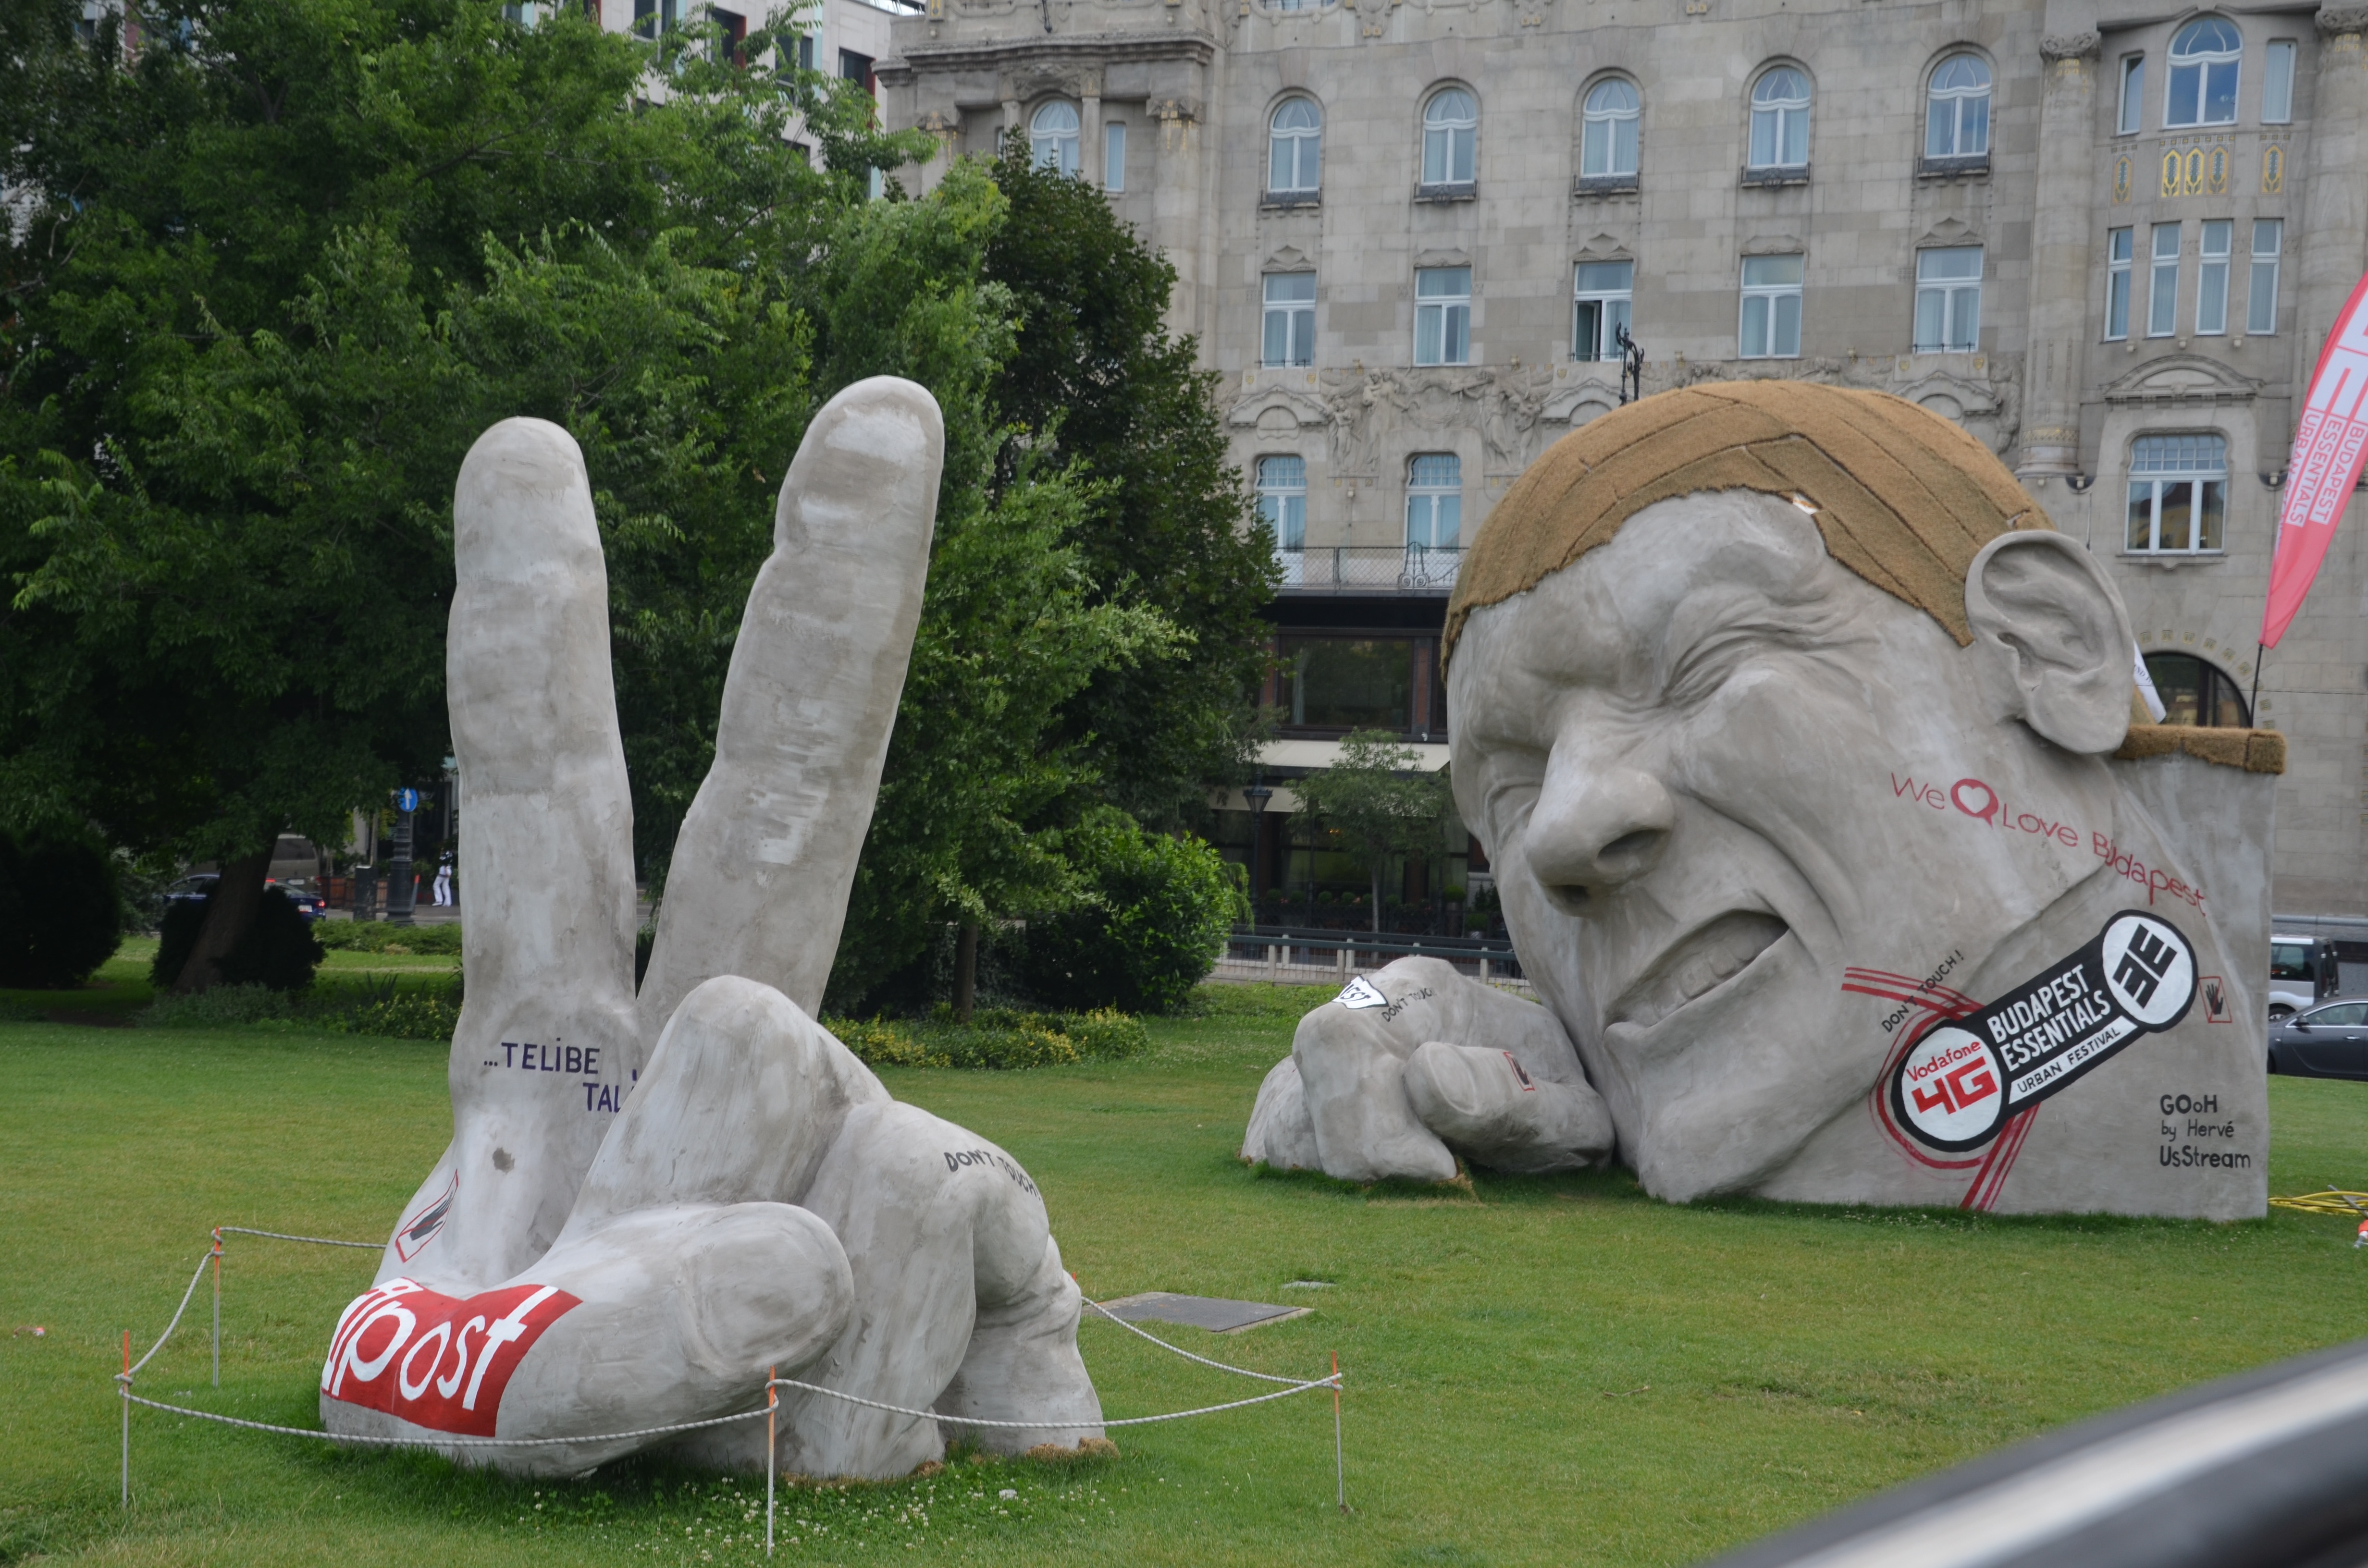
hand, monument, statue, face, sculpture, memorial, art, fingers, budapest, hungary, european, promotion, giant sculpture, ervin herve loranth, szechenyi istvan square, essentials festiva